Collège Sainte-Marie de Montréal

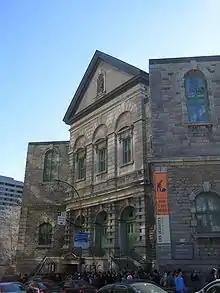
Gesu Theatre.

Collège Sainte-Marie was a college in Montreal, Quebec, Canada. It ceased to exist in 1969, when it was merged into UQAM (Université du Québec à Montréal).